Southwestern Power Administration

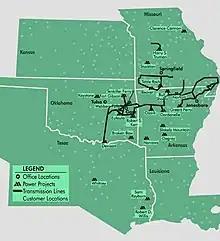
Map of the 24 dams and transmission lines of the Southwestern Power Administration.

The Southwestern Power Administration (Southwestern) is an agency of the U.S. Department of Energy. Southwestern's mission was established by Section 5 of the Flood Control Act of 1944. The agency is a power marketing administration responsible for marketing the hydroelectric power produced at 24 United States Army Corps of Engineers multipurpose dams. By law, the power and associated energy are marketed to publicly held entities such as rural electric cooperatives and municipal utilities. Southwestern has over one hundred such "preference" customers which ultimately serve over 10 million end use customers.